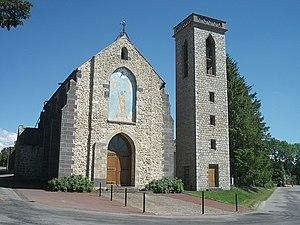
Église de Pouzol, Puy-de-Dôme, Auvergne-Rhône-Alpes, France. [18437]
Pouzol est une commune française, située dans le département du Puy-de-Dôme en région Auvergne-Rhône-Alpes.